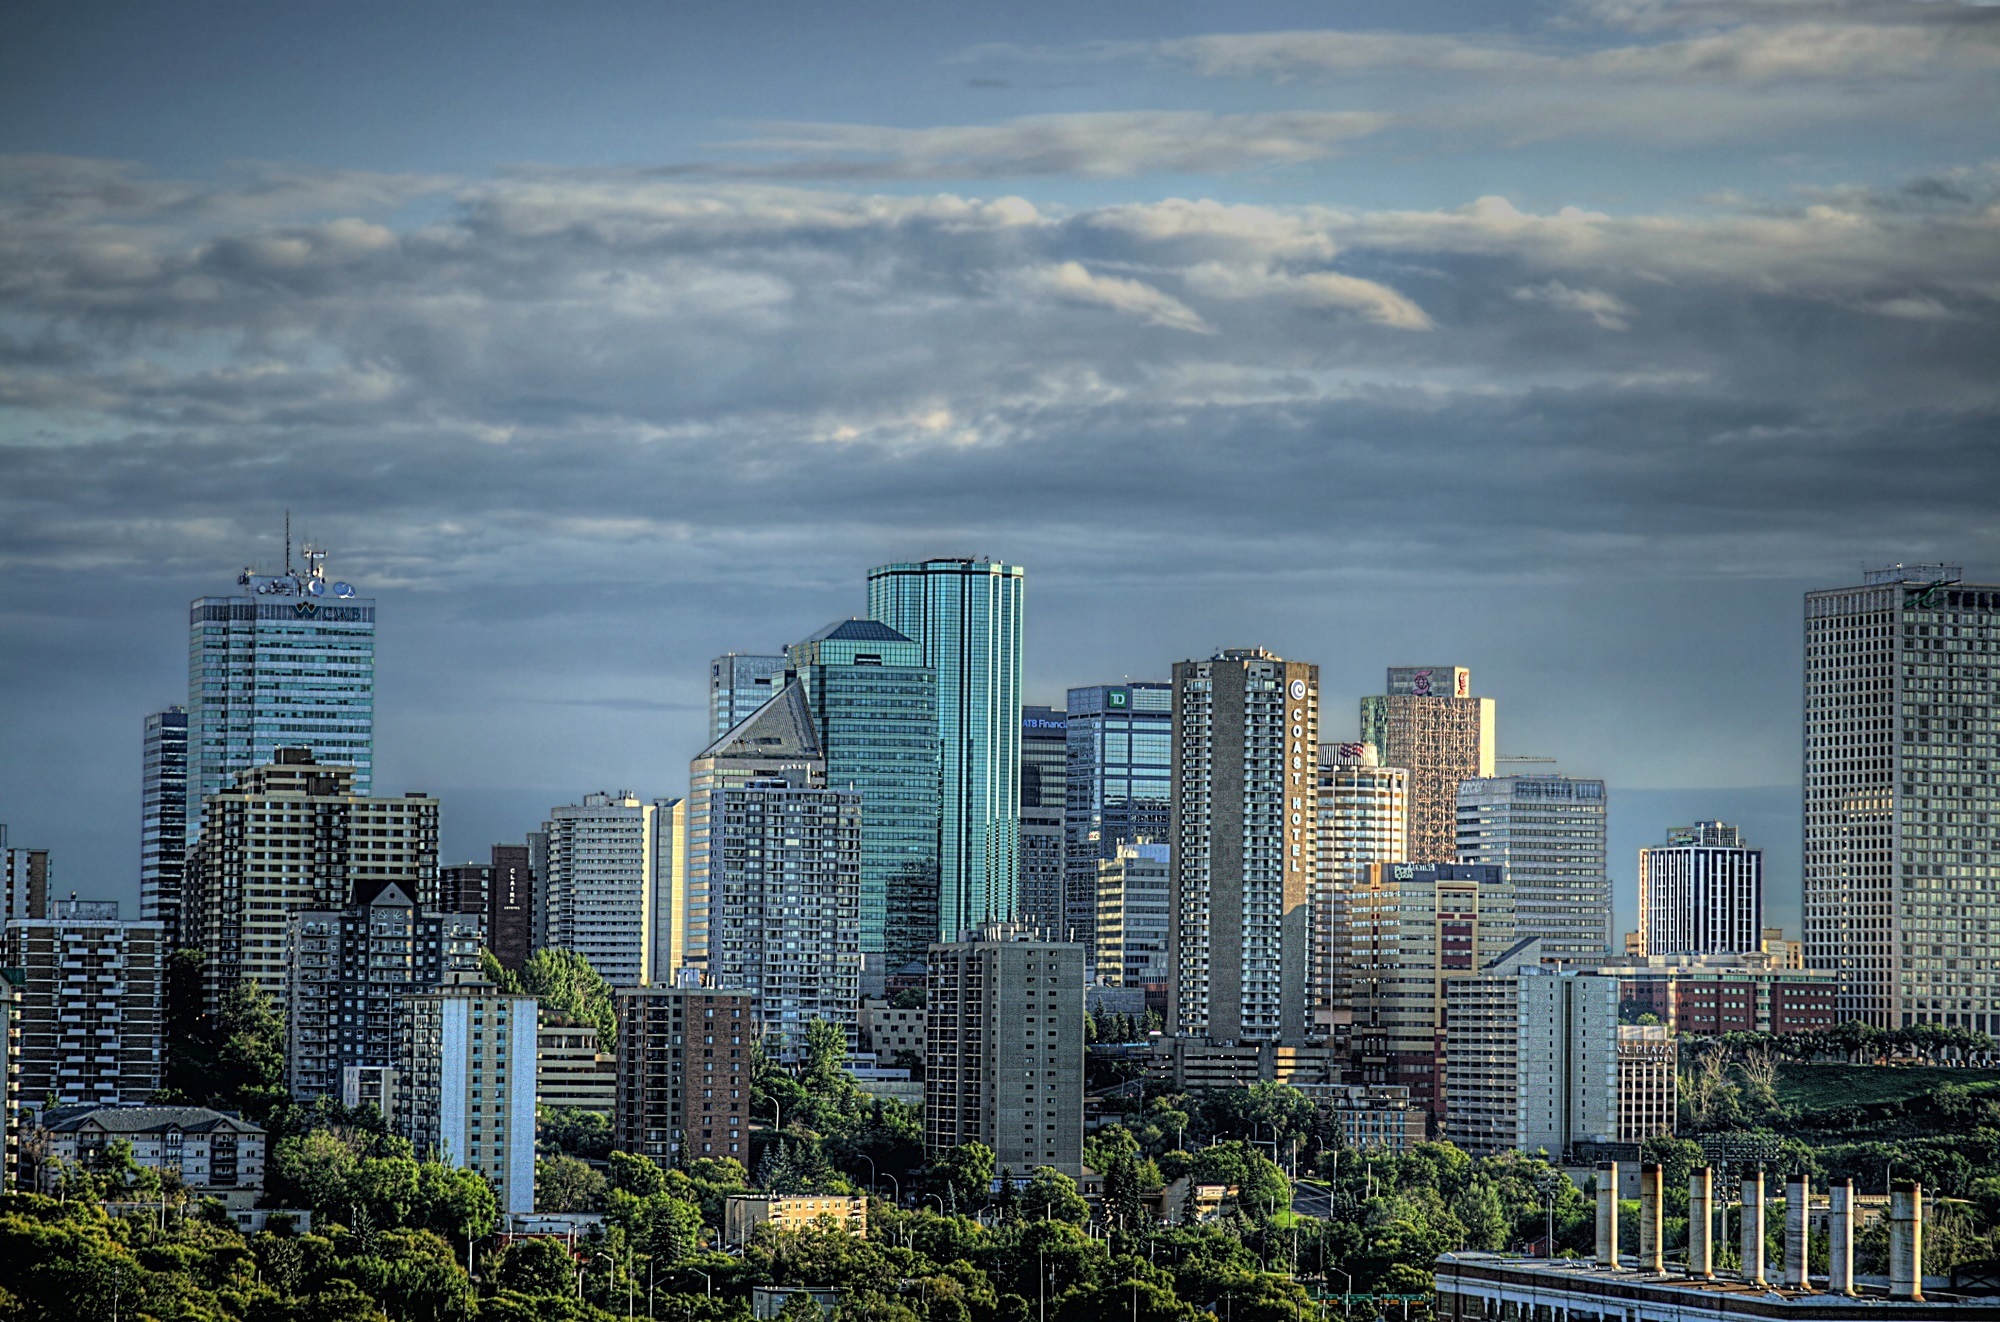
landscape, horizon, winter, architecture, sky, skyline, cloudy, city, skyscraper, urban, cityscape, panorama, downtown, dusk, tower, scenic, metropolitan, tower block, clouds, buildings, canada, offices, alberta, edmonton, metropolis, condominium, urban area, residential area, geographical feature, human settlement, atmosphere of earth, metropolitan area